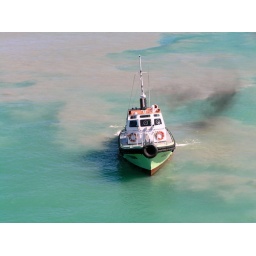
The pilot boat in the churned up water from the Statendam at Timaru.